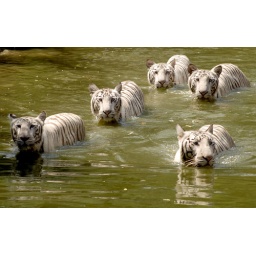
White cute swimmers try to swim inside a lake in Hyderabad.Photograph by/Krishnendu Halder